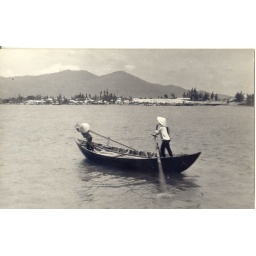
2 girls in a boat - Danang 1965